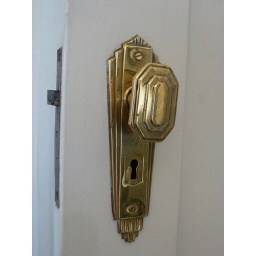
A deco style door handle in a house in Port Melbourne.